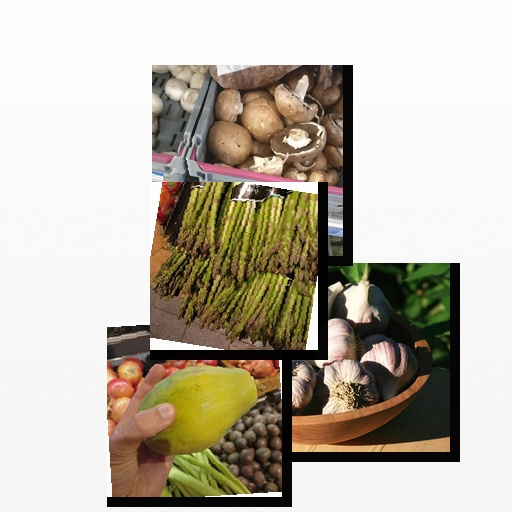
Food items: asparagus, garlic, papaya, mushroom